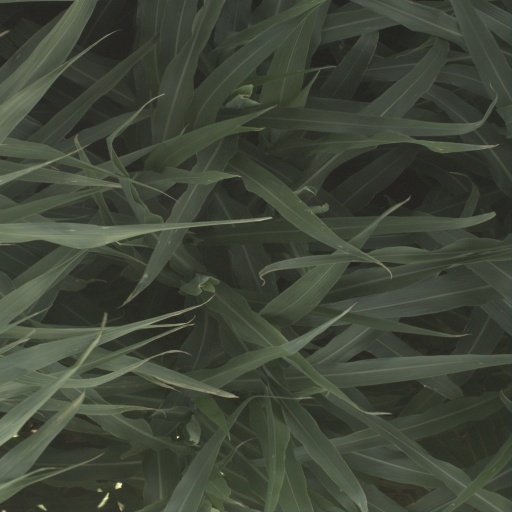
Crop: sorghum